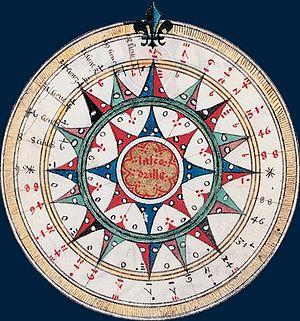
Cadran des marées. Guillaume Brouscon, Manuel de pilotage à l'usage des pilotes bretons, 1548. Parchemin (17,5 x 14 cm). BNF, Manuscrits, français 25374, f. 14 v°.
Guillaume Brouscon est un cartographe du XVIᵉ siècle, un des premiers cartographes bretons du Conquet.
Une rose des vents est une figure indiquant les points cardinaux : nord, sud, est, ouest et les orientations intermédiaires, jusqu’à 32 directions. En fait, les roses initiales n’indiquaient pas quatre directions mais huit directions.
L’École de cartographie du Conquet a été fondée au XVIᵉ siècle par le cartographe breton Guillaume Brouscon. Elle est également connue pour avoir fourni des dessinateurs au missionnaire breton Michel Le Nobletz, pour la réalisation de cartes marines ou géographiques servant de « tableaux énigmatiques » à visée catéchétique.